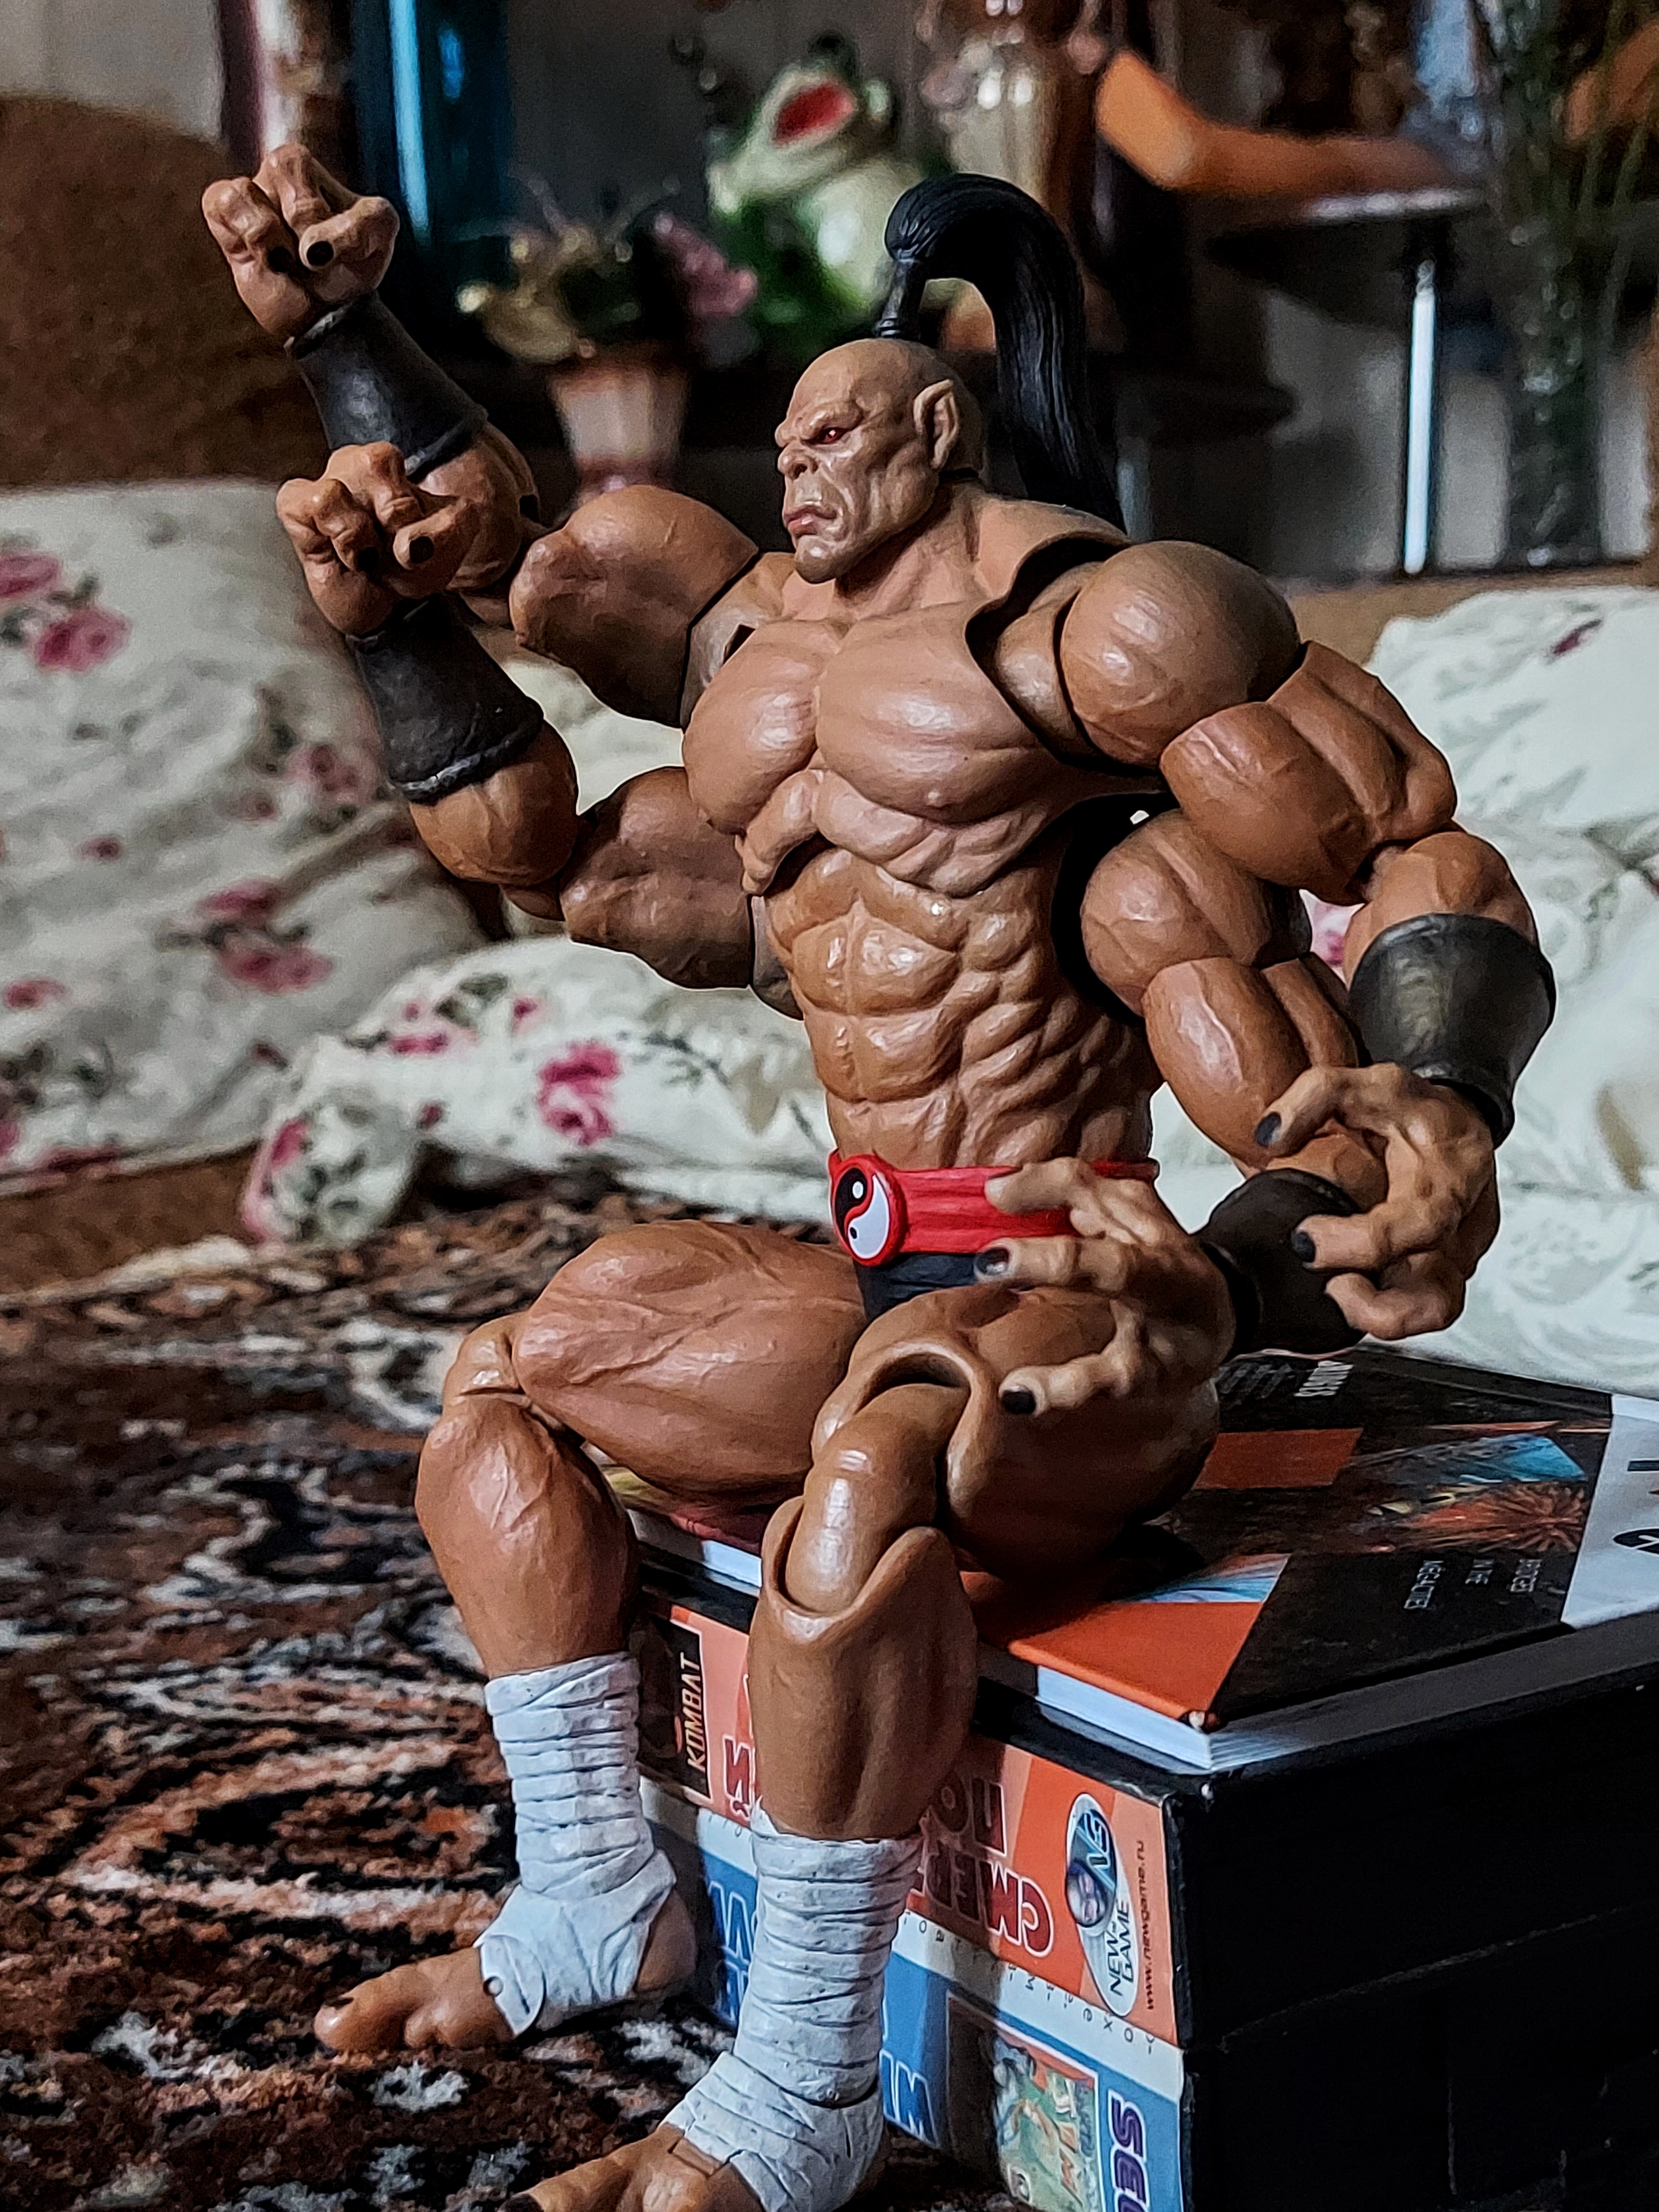
Shokan, storm, collectibles, warrior, fighter, action, figure, bodybuilder, muscle, leg, shorts, bodybuilding, Barechested, thigh, chest, statue, competition event, human leg, trunk, undergarment, underpants, contact sport, event, physical fitness, abdomen, art, sculpture, metal, combat sport, vegetable, flesh, competition, sitting, festival, championship, box, action figure, street, fictional character, briefs